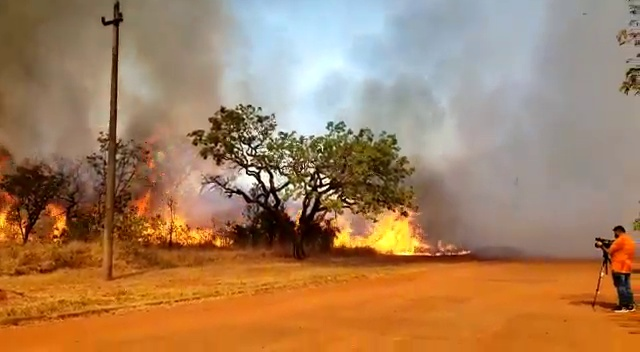
Fire: yes
Smoke: yes